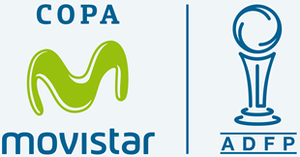
Le Championnat du Pérou de football, dénommé officiellement Liga de Fútbol Profesional, est une compétition annuelle de football représentant le sommet de la hiérarchie de ce sport au Pérou. Actuellement, la compétition met aux prises vingt clubs professionnels et se déroule de février à décembre.